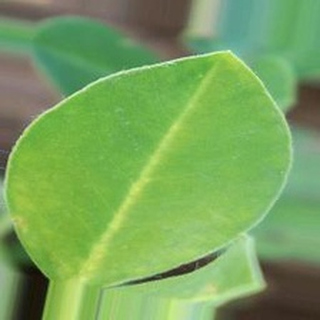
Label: healthy_groundnut